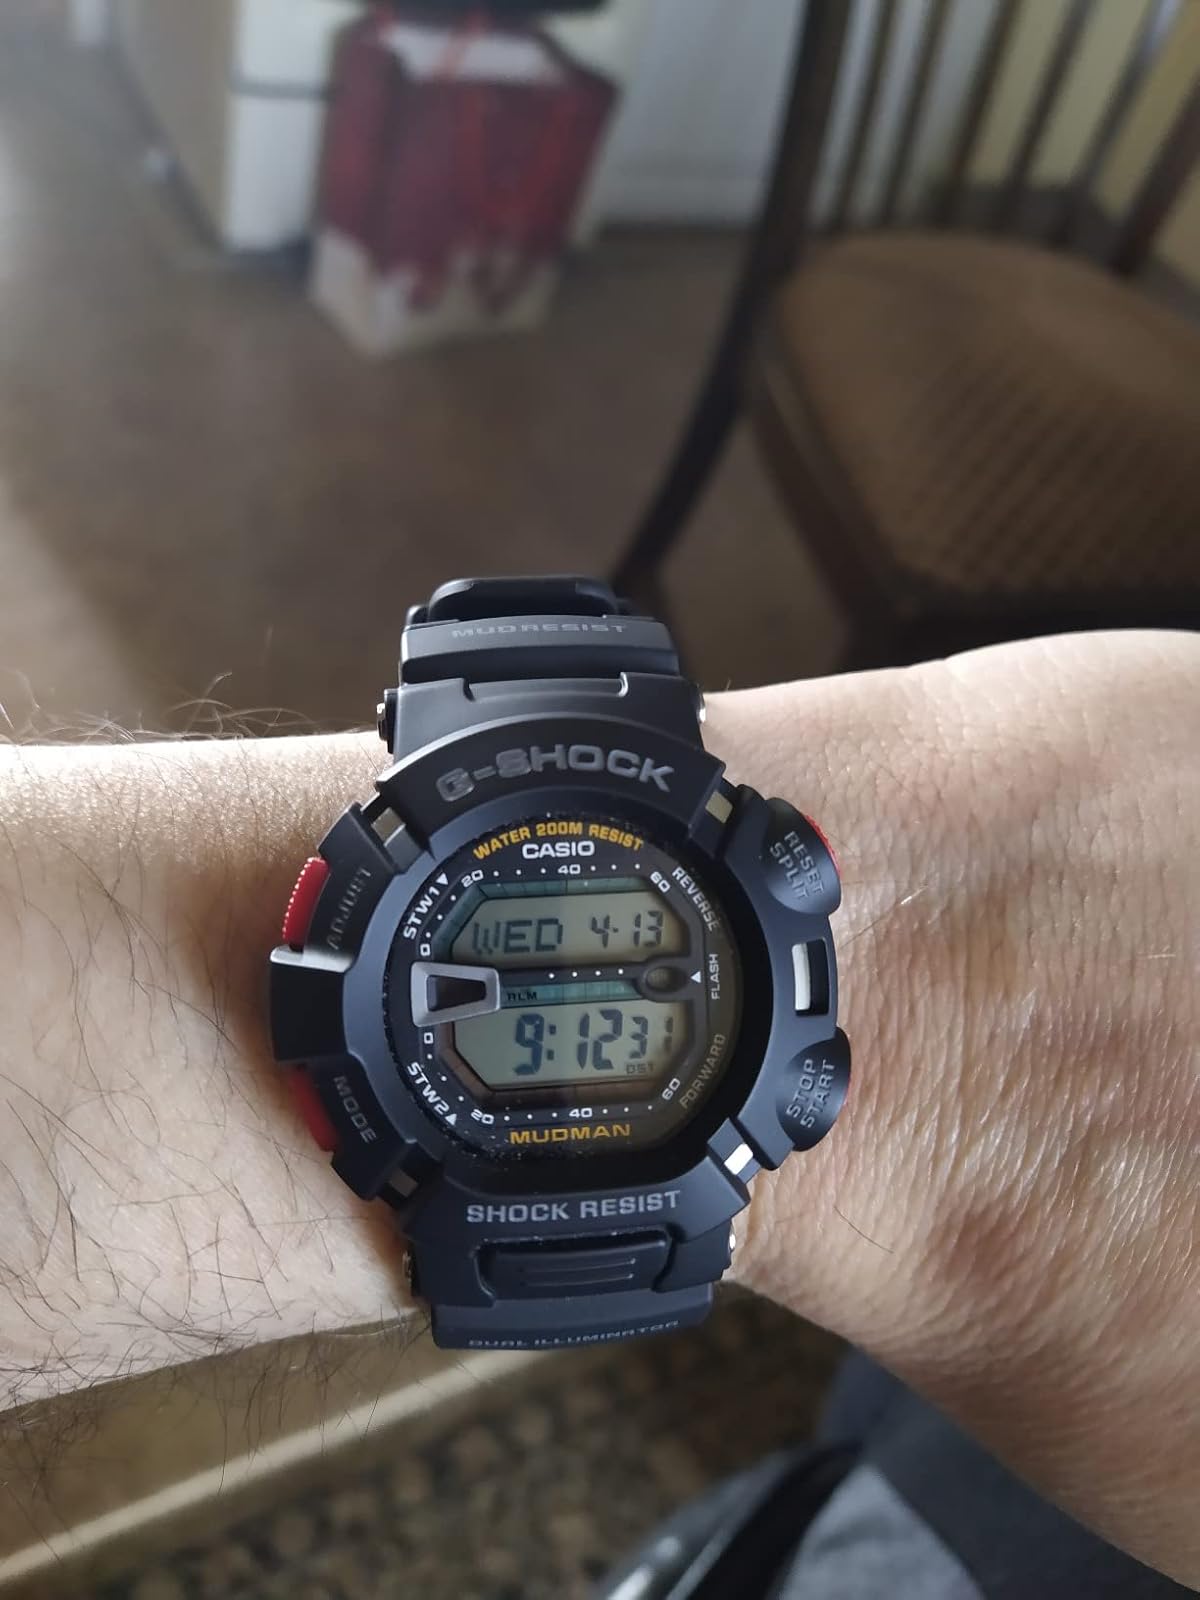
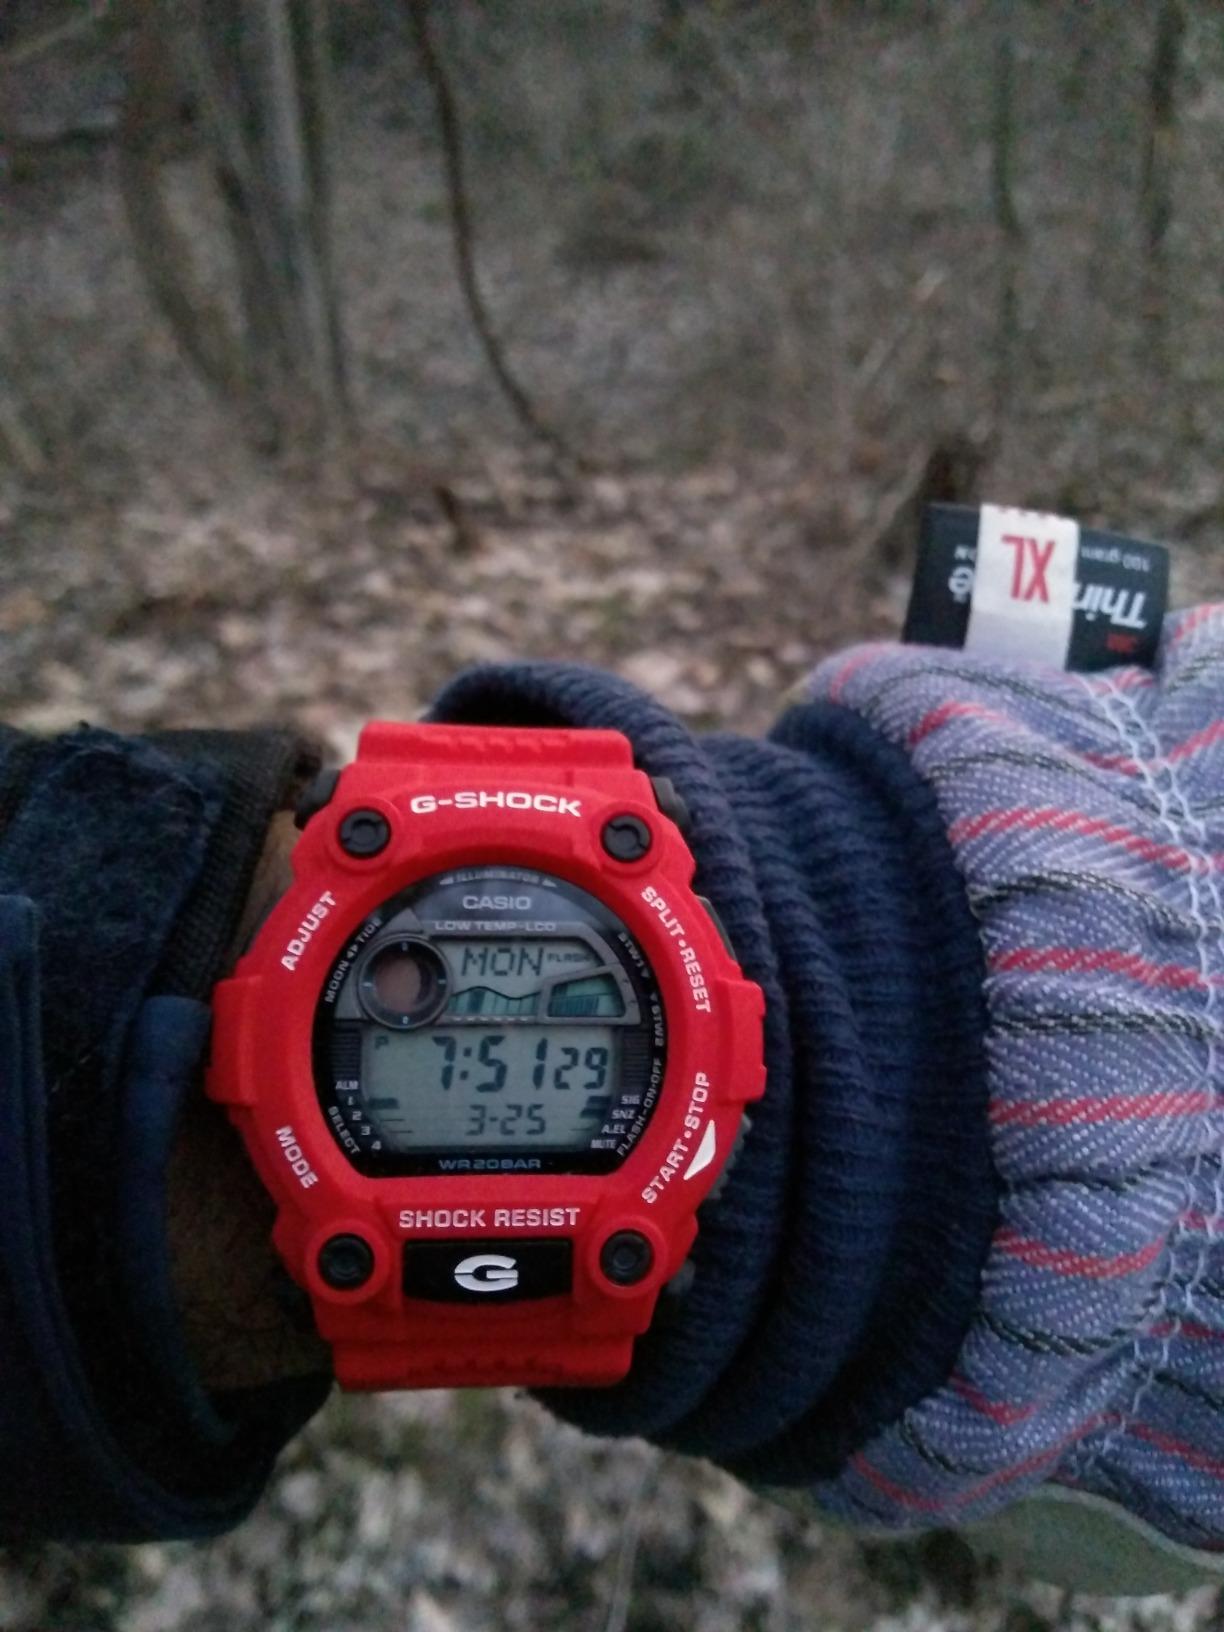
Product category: accessories_watch
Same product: no